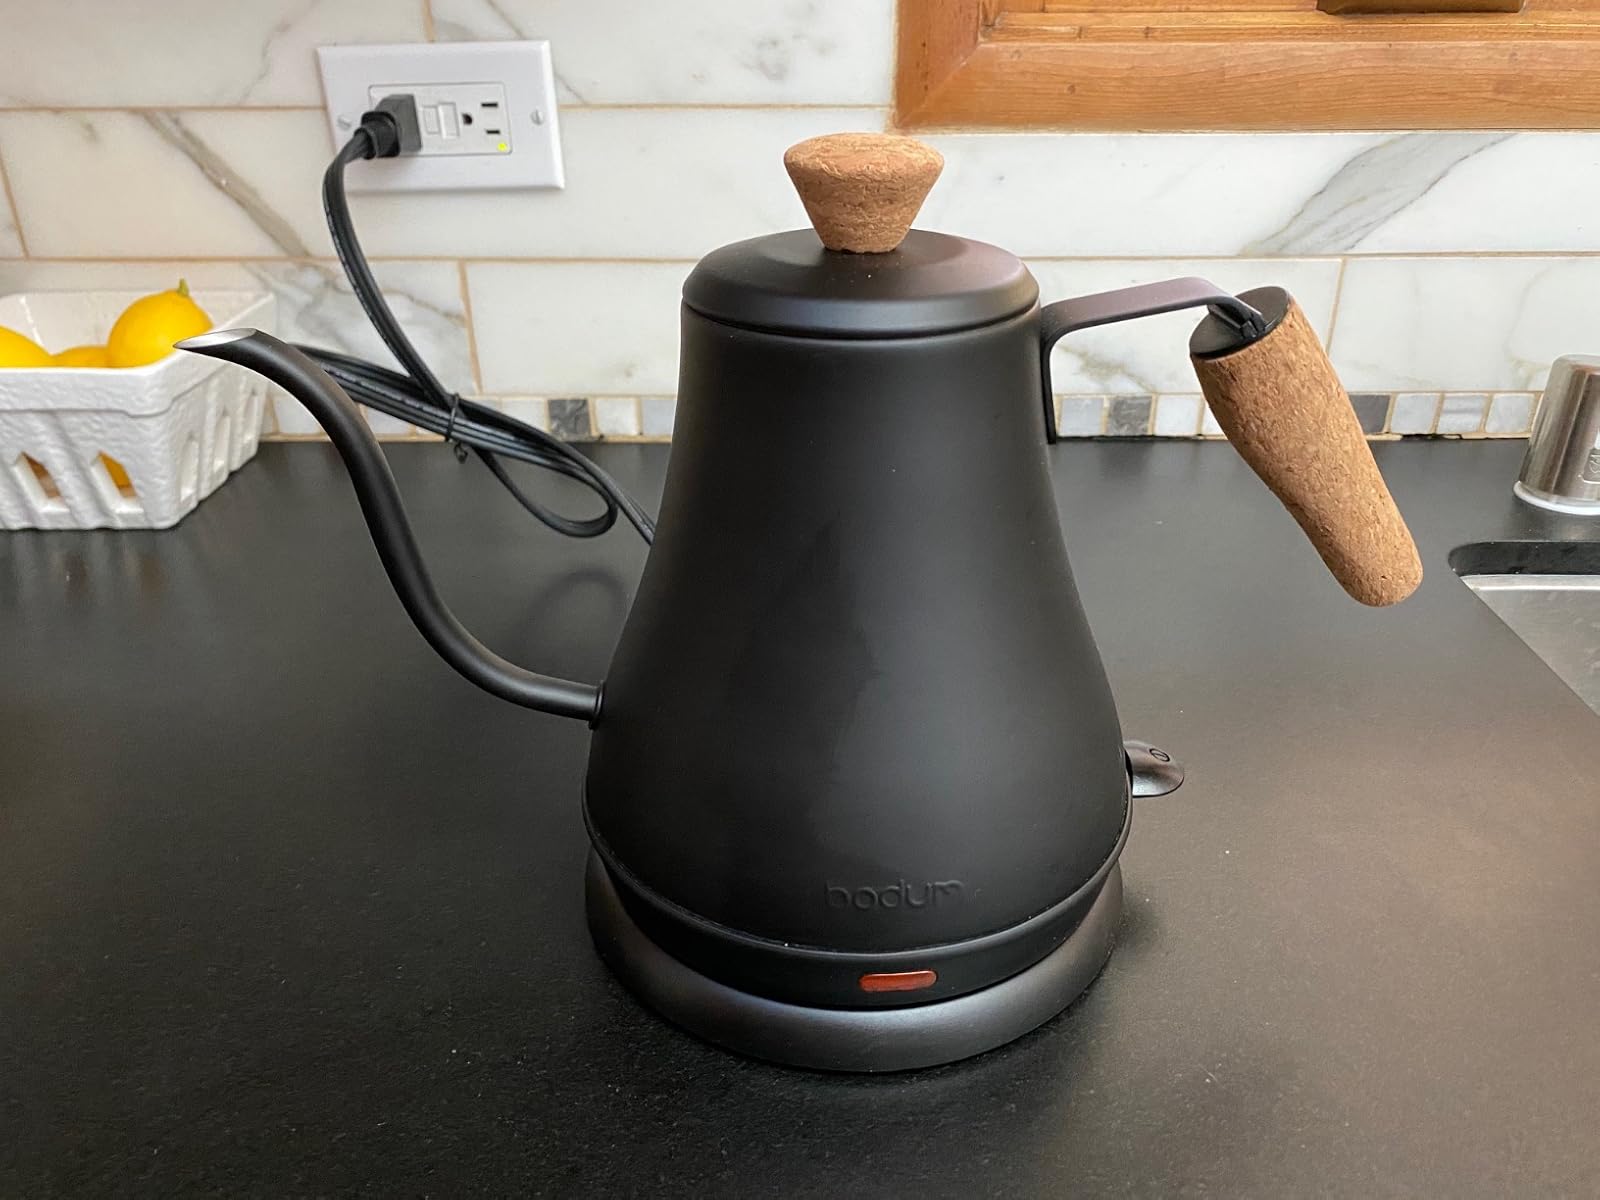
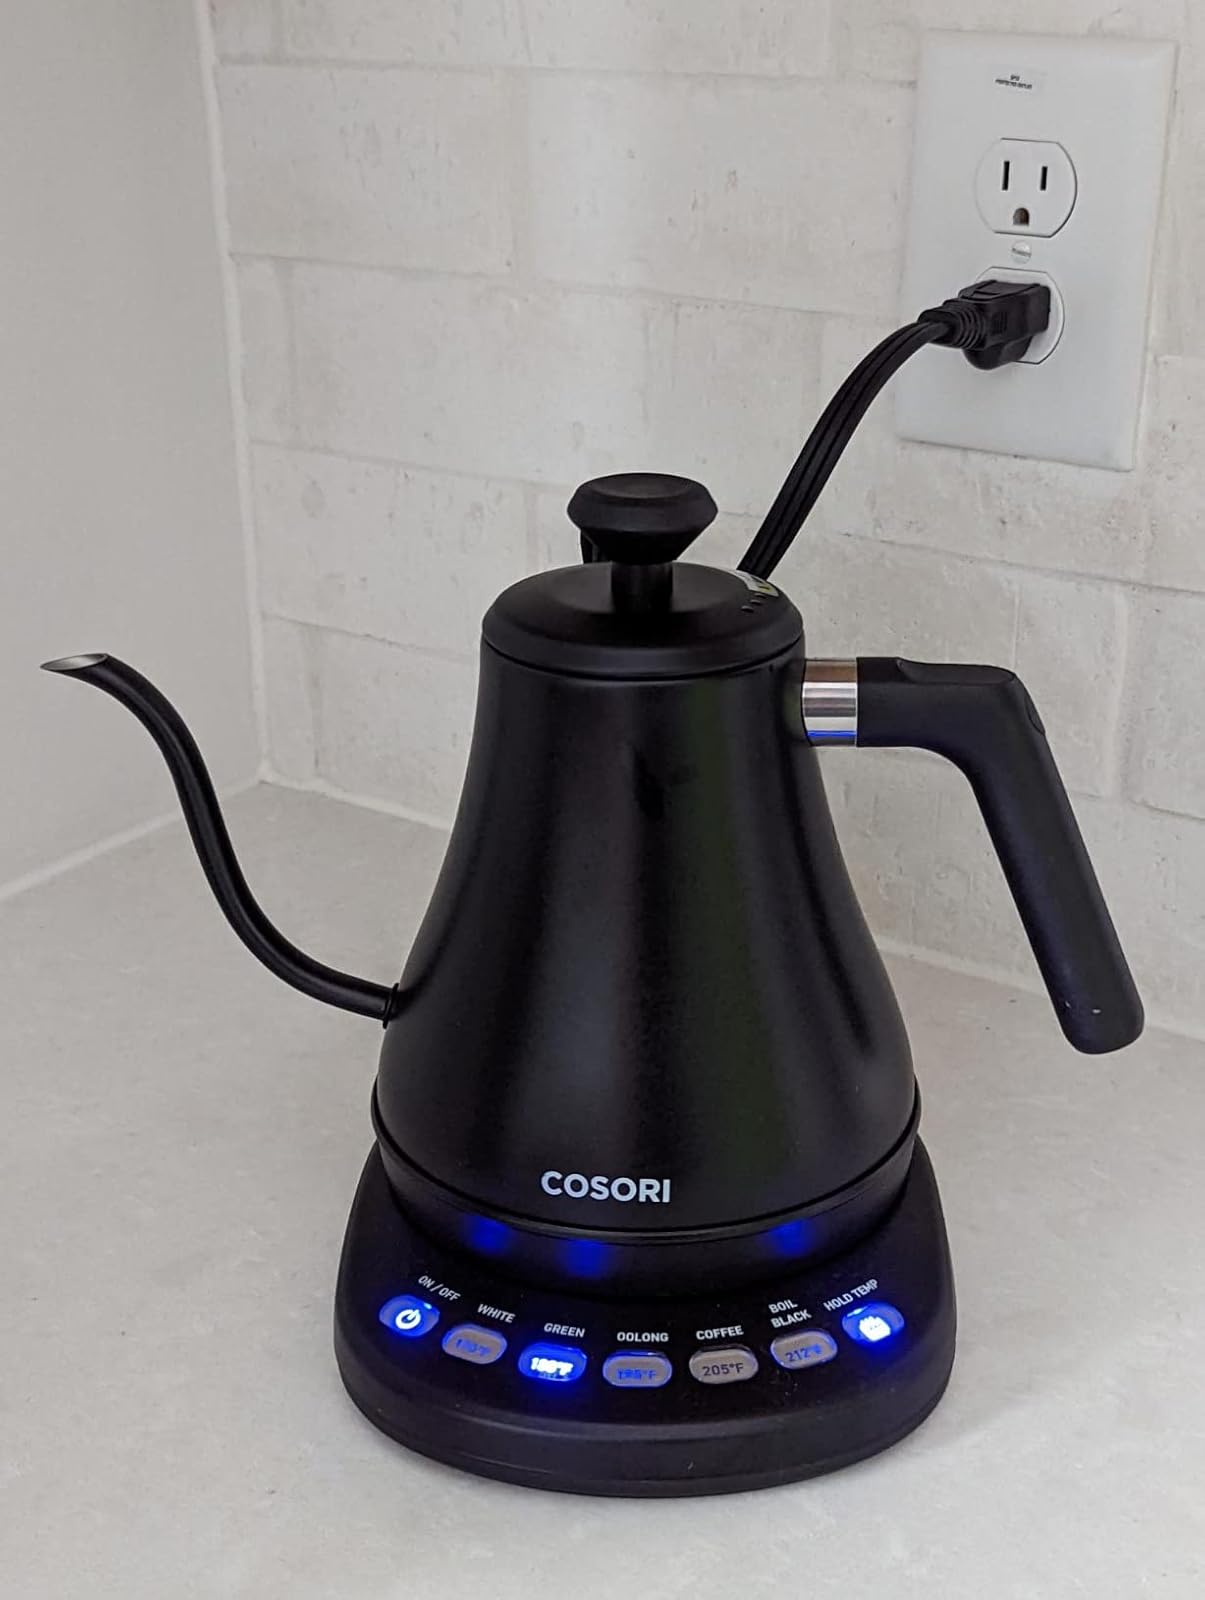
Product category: items_kettle
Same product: no